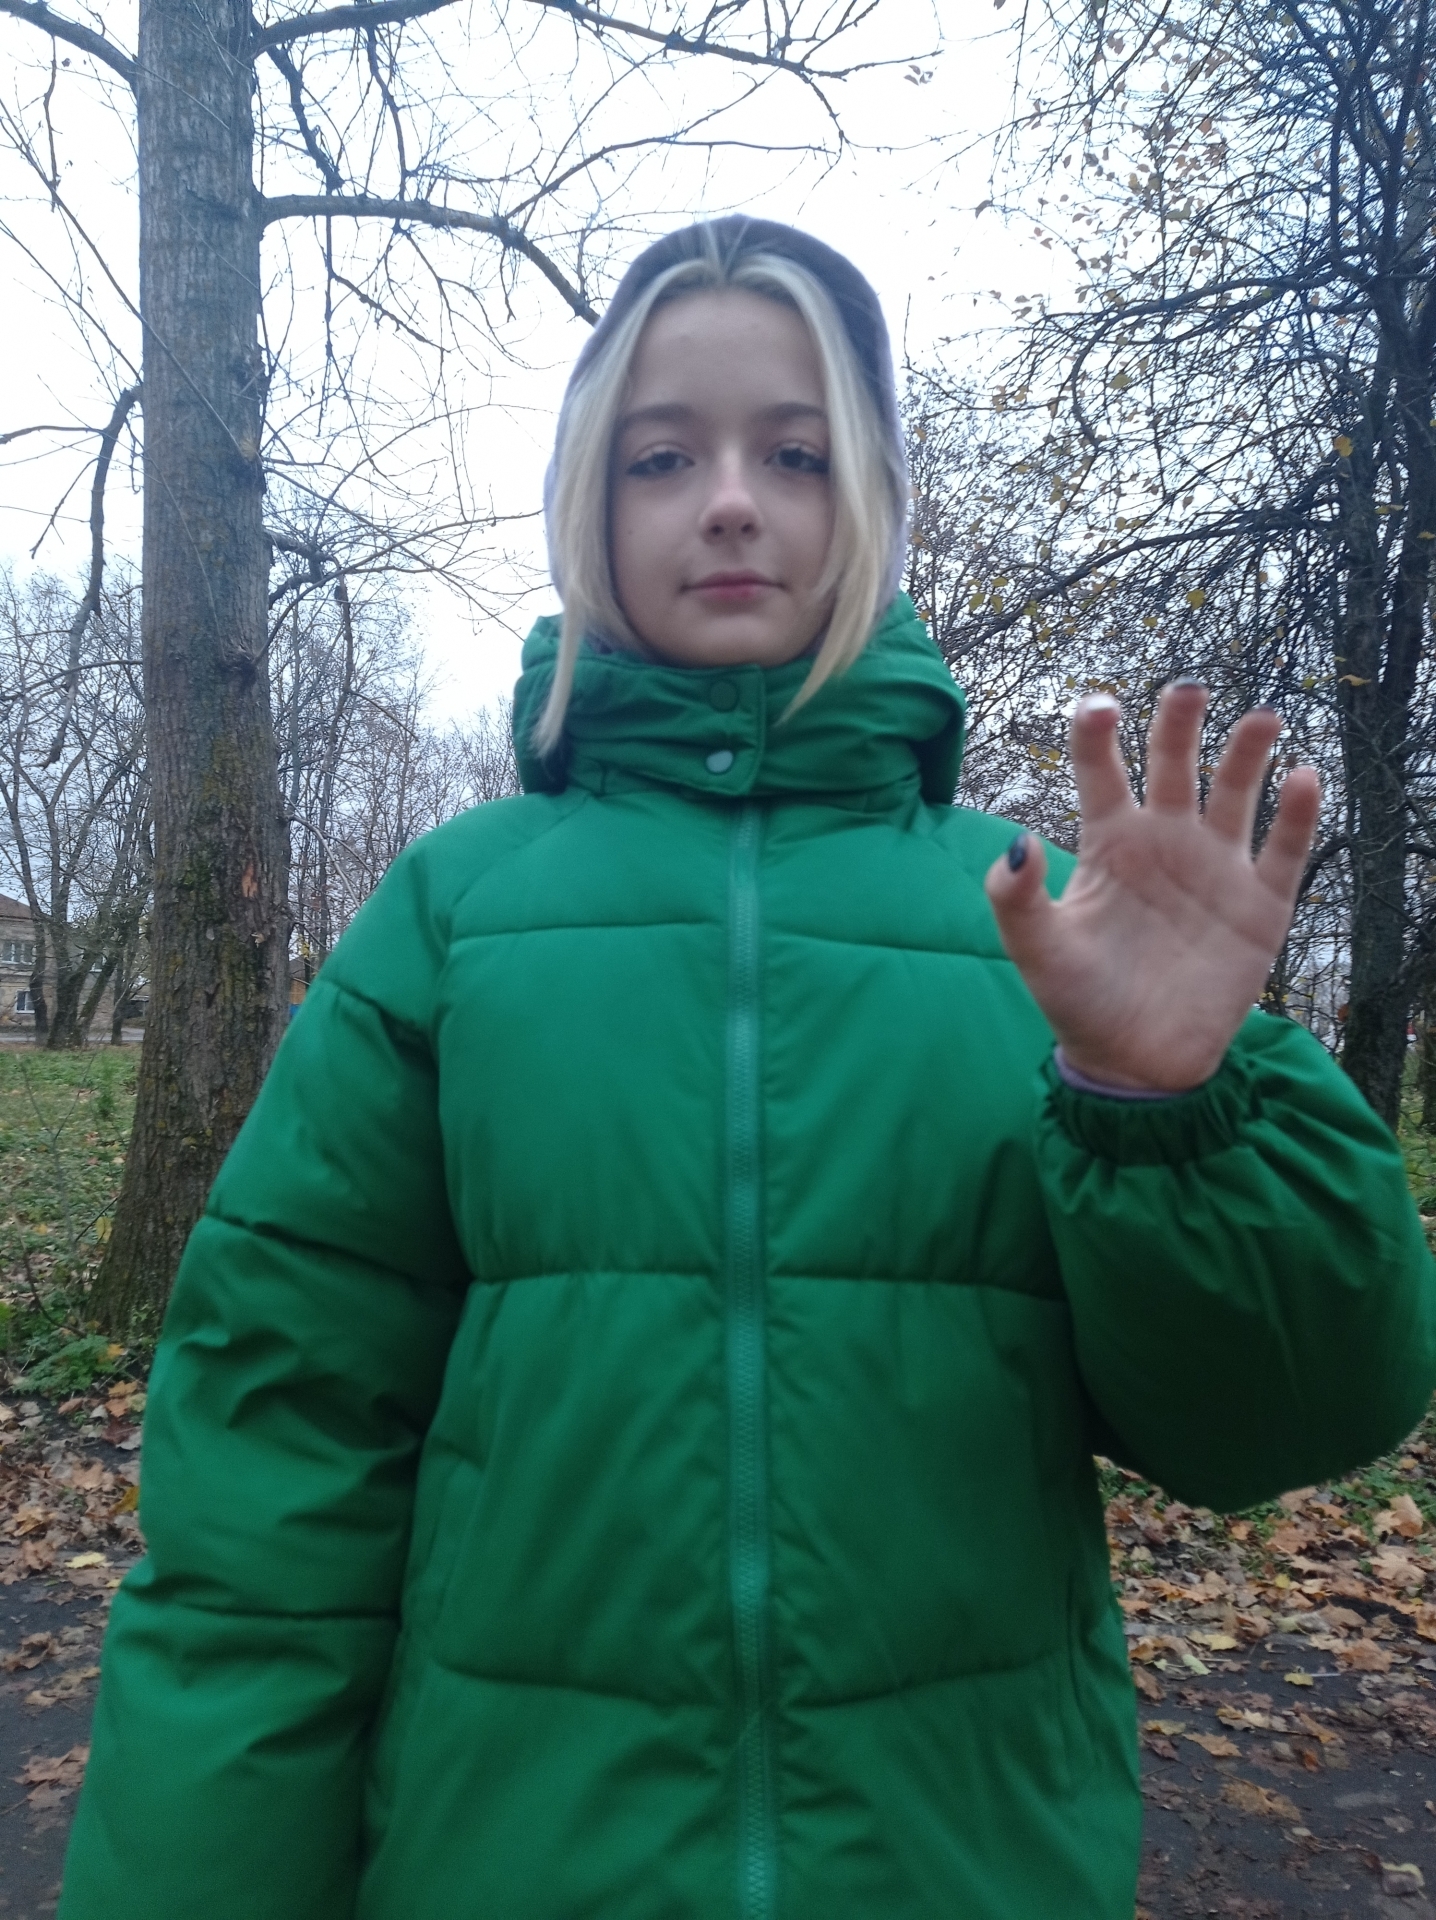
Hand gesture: grabbing